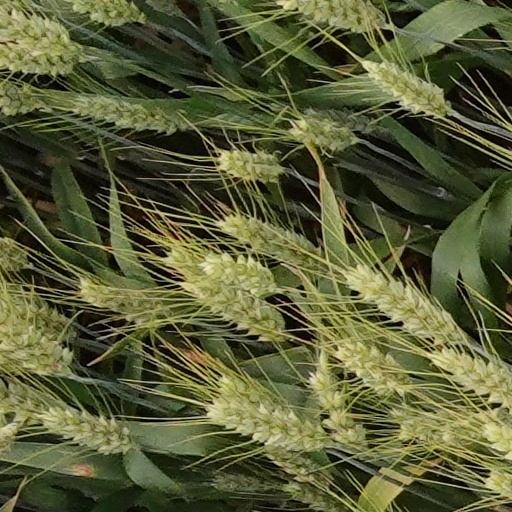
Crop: wheat